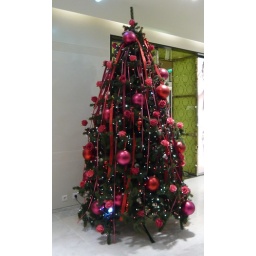
Christmas tree with red baubles, ribbons and roses in one of the entrances at Printemps.